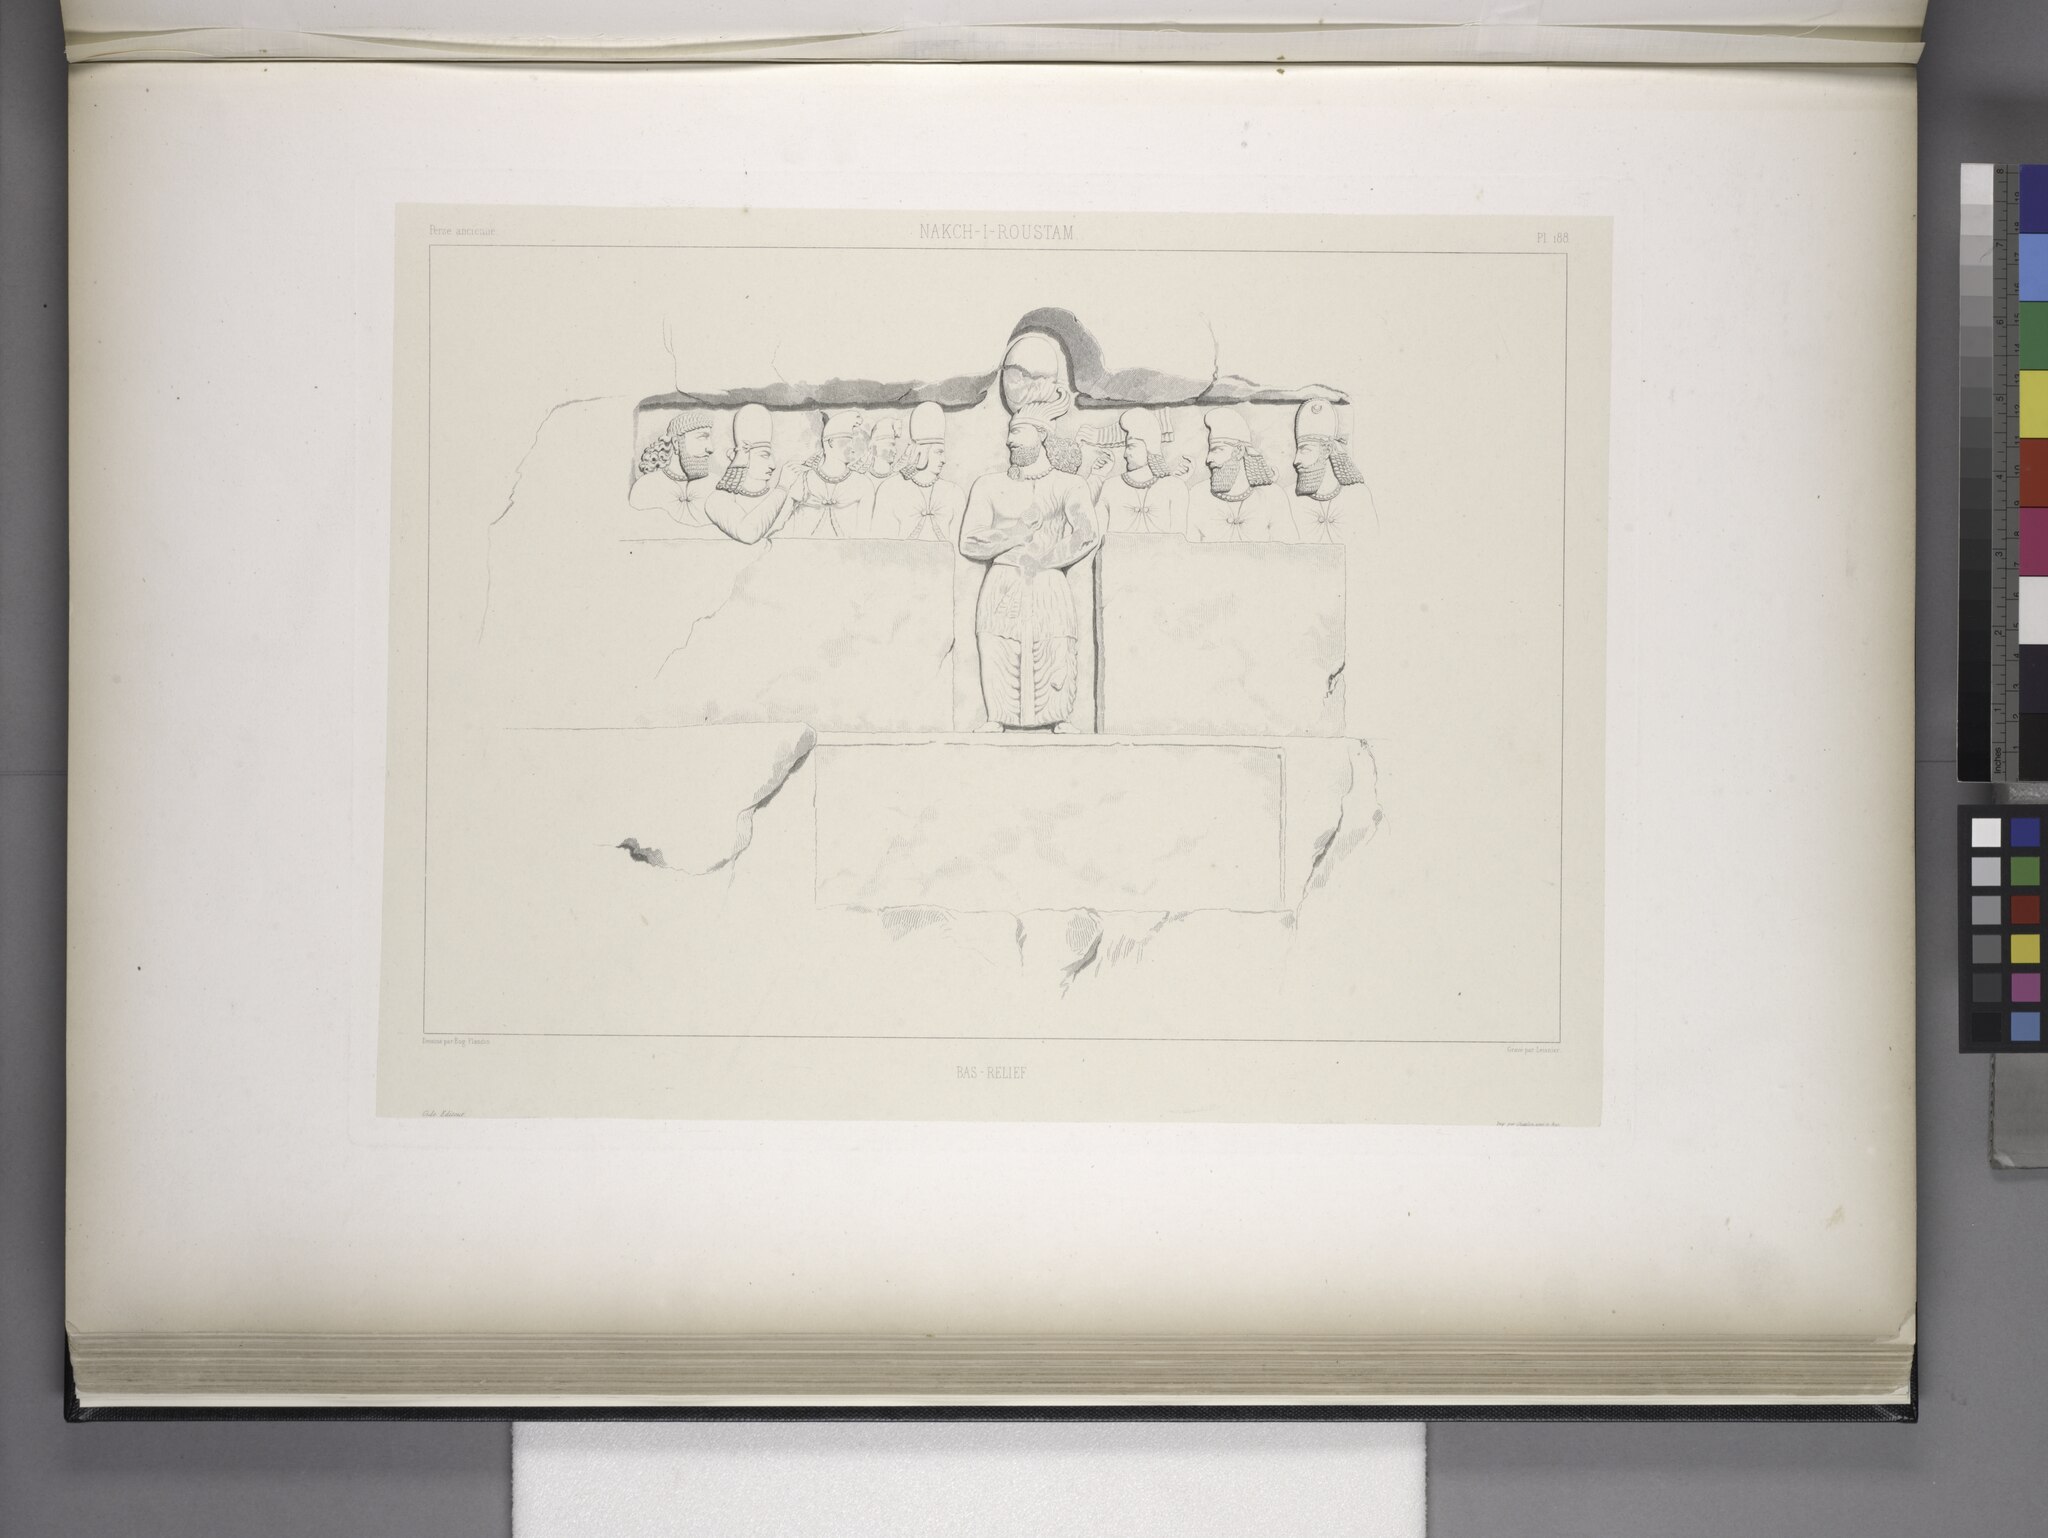
Title: Nakch-i-Roustam. Bas-relief (NYPL b12482496-1542904)
Description: * [Pl. 187] "Cette planche n'existe pas; le bas-relief qui devait la composer a été réuni au bas-relief de la planche 184." (PA/IV, p. [ii])
Date: 1851
Categories: Images uploaded by Fæ, PD-old-100-expired, PD-scan (PD-old-auto-expired), Images from the New York Public Library, CC-PD-Mark, Media needing category review as of 27 October 2016, Voyage en Perse, PD-old missing SDC copyright status, Drawings of Naqsh-e Rustam